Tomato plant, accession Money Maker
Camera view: tilt-top (135 deg); turntable rotation: 120 degrees
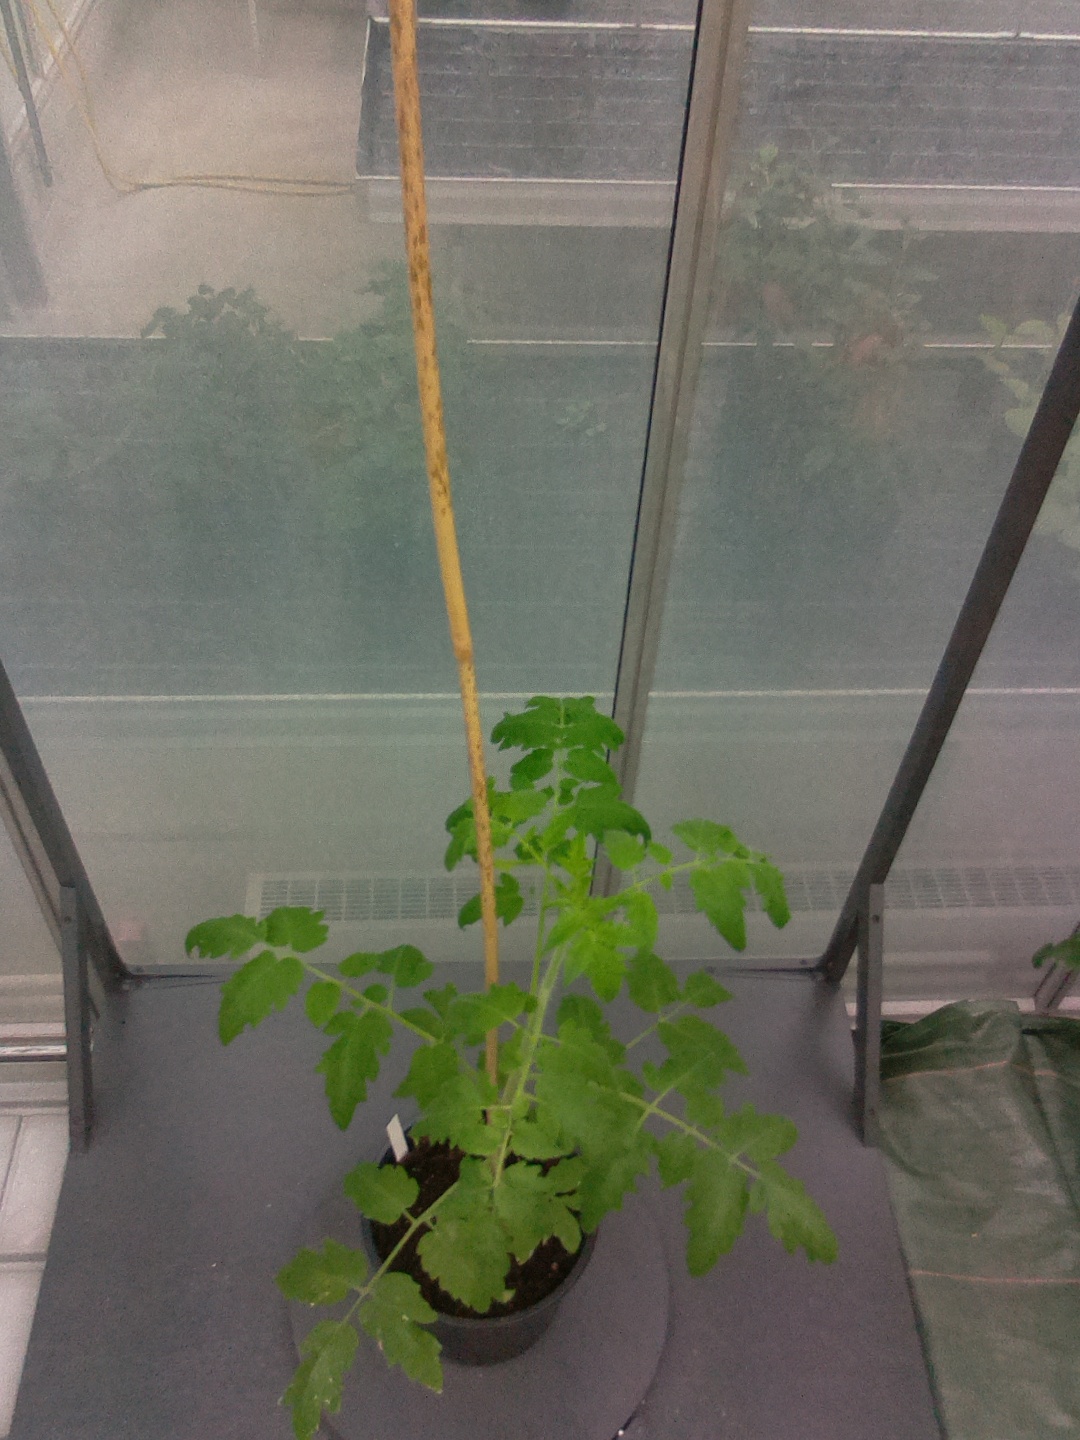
BBCH growth stage 14: 8 of true leaves visible